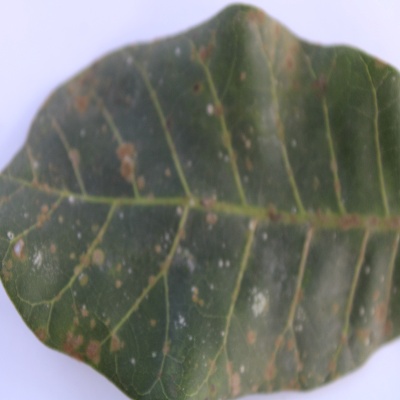
Crop: Cashew
Condition: red rust